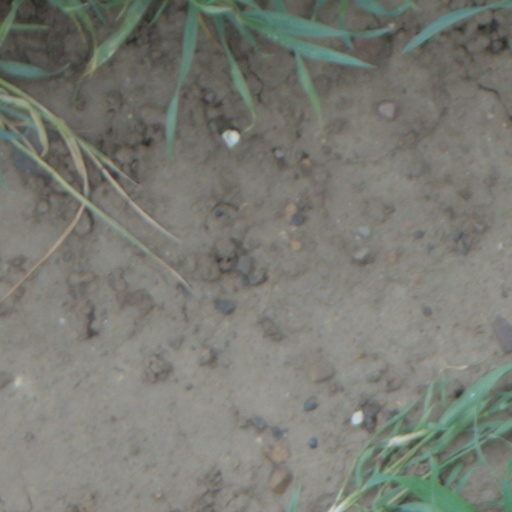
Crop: wheat